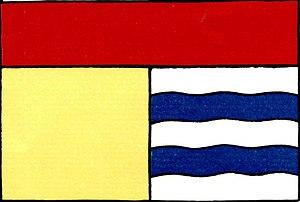
Přívětice est une commune du district de Rokycany, dans la région de Plzeň, en République tchèque. Sa population s'élevait à 205 habitants en 2018.